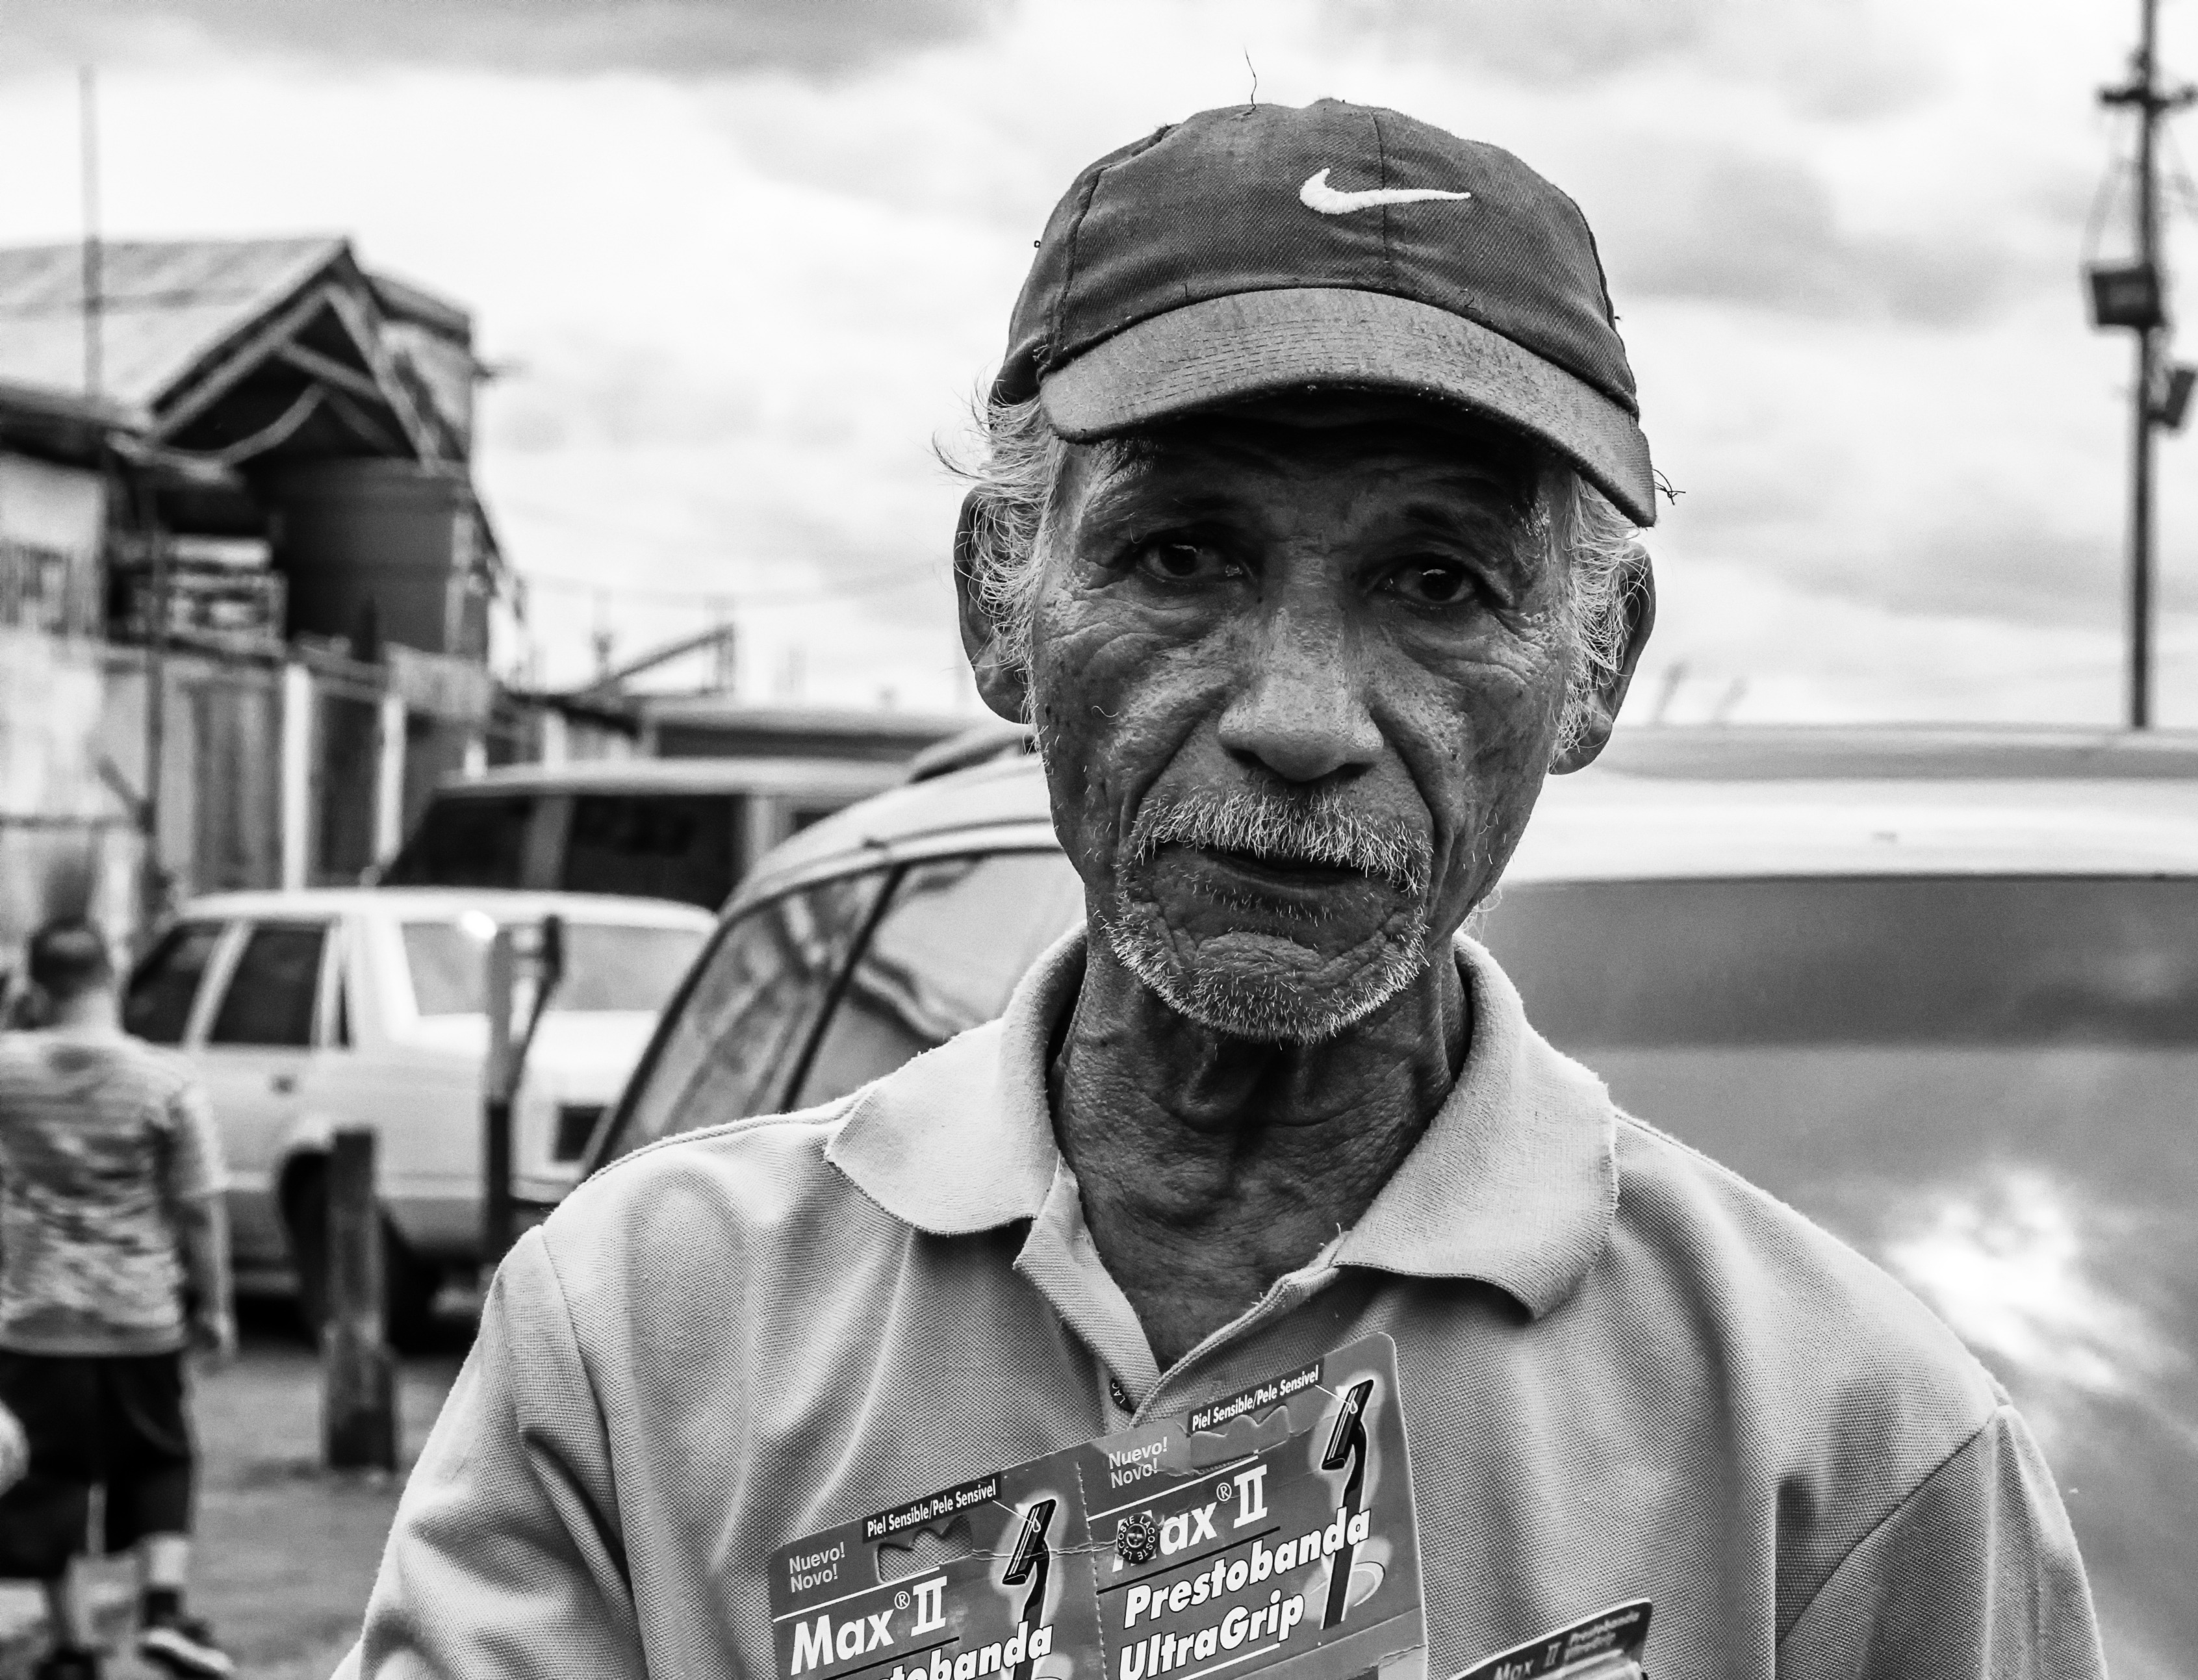
man, person, black and white, street, photography, old, male, portrait, black, monochrome, photograph, elderly, laborer, monochrome photography, facial hair, public domain images